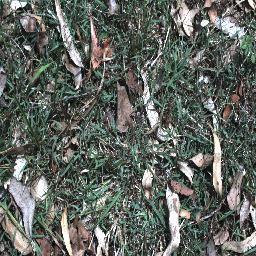
Label: negative